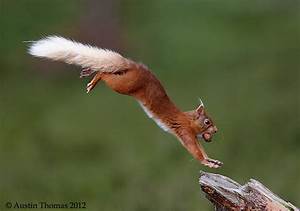
Label: squirrel